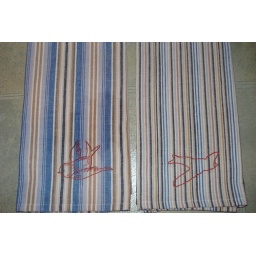
bird in outline stitch, airplane in same